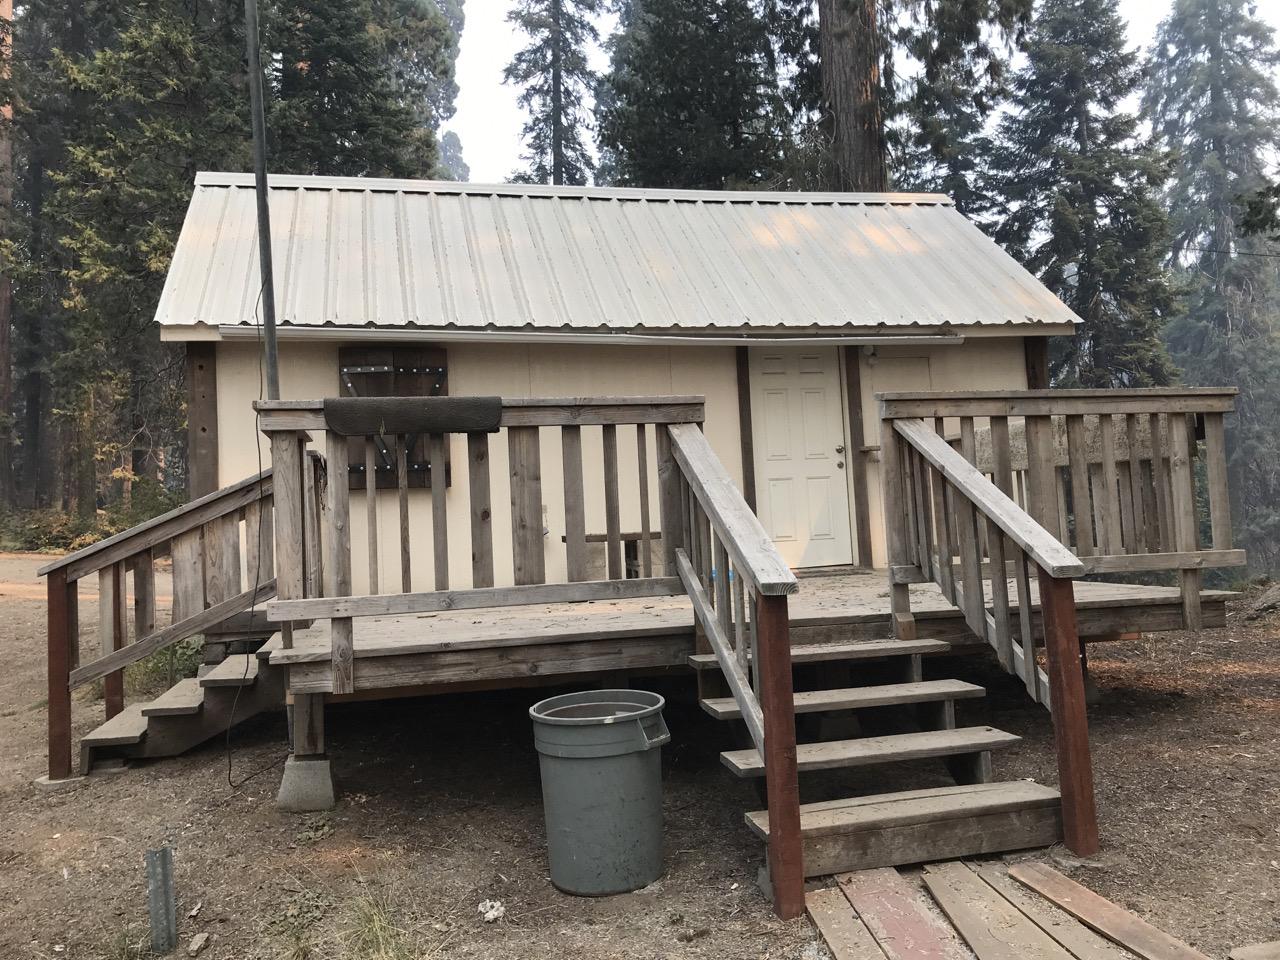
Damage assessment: no_damage